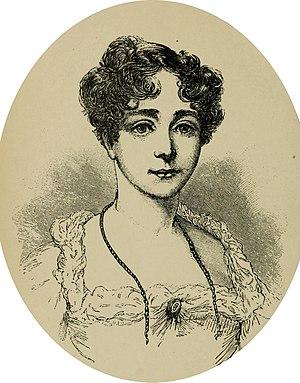
Sir Moses Haïm Montefiore, 1ᵉʳ baronnet, fut l'un des plus célèbres juifs anglais du XIXᵉ siècle, à l'instar de Benjamin Disraeli. Financier, Montefiore fut un grand philanthrope activiste et bâtisseur qui devint shérif de la Cité de Londres et de Middlesex, et fut fait baronnet Montefiore de l'île de Thanet, en 1846.